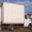
Label: truck